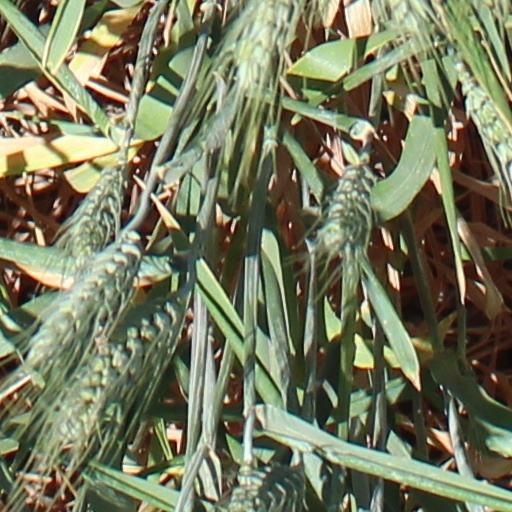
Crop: wheat